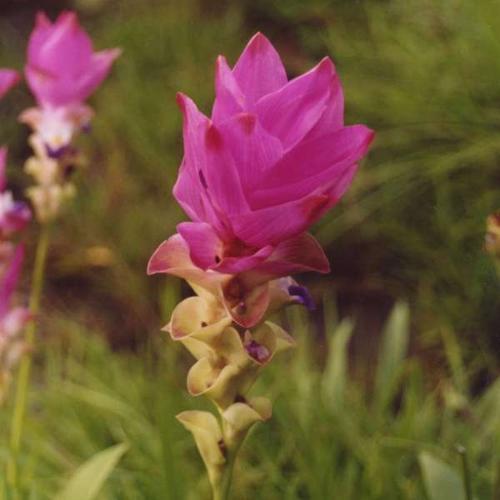
Label: siam tulip